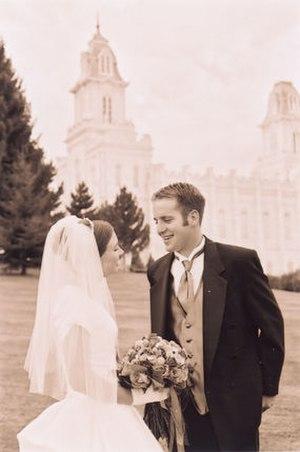
La théologie du mormonisme est la doctrine de l'Église de Jésus-Christ des saints des derniers jours. Cette doctrine, reconnue par les mormons, inclut le Plan de salut qui consiste en un système de lois, d'ordonnances éternelles. Ces lois et ordonnances seraient le système de gouvernement du royaume de Dieu. Selon la doctrine mormone, la plupart des humains seront sauvés dans un royaume de gloire mais pas tous dans le royaume céleste.